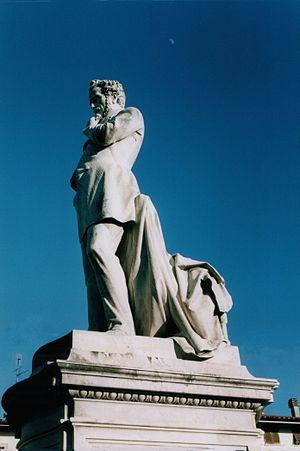
Monsummano Terme est une commune italienne de la province de Pistoia dans la région Toscane en Italie.